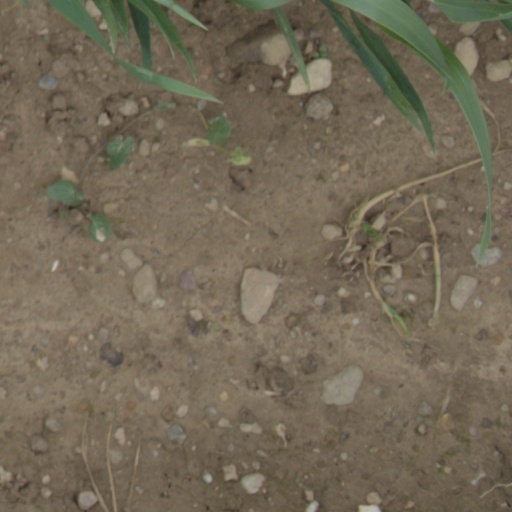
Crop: wheat